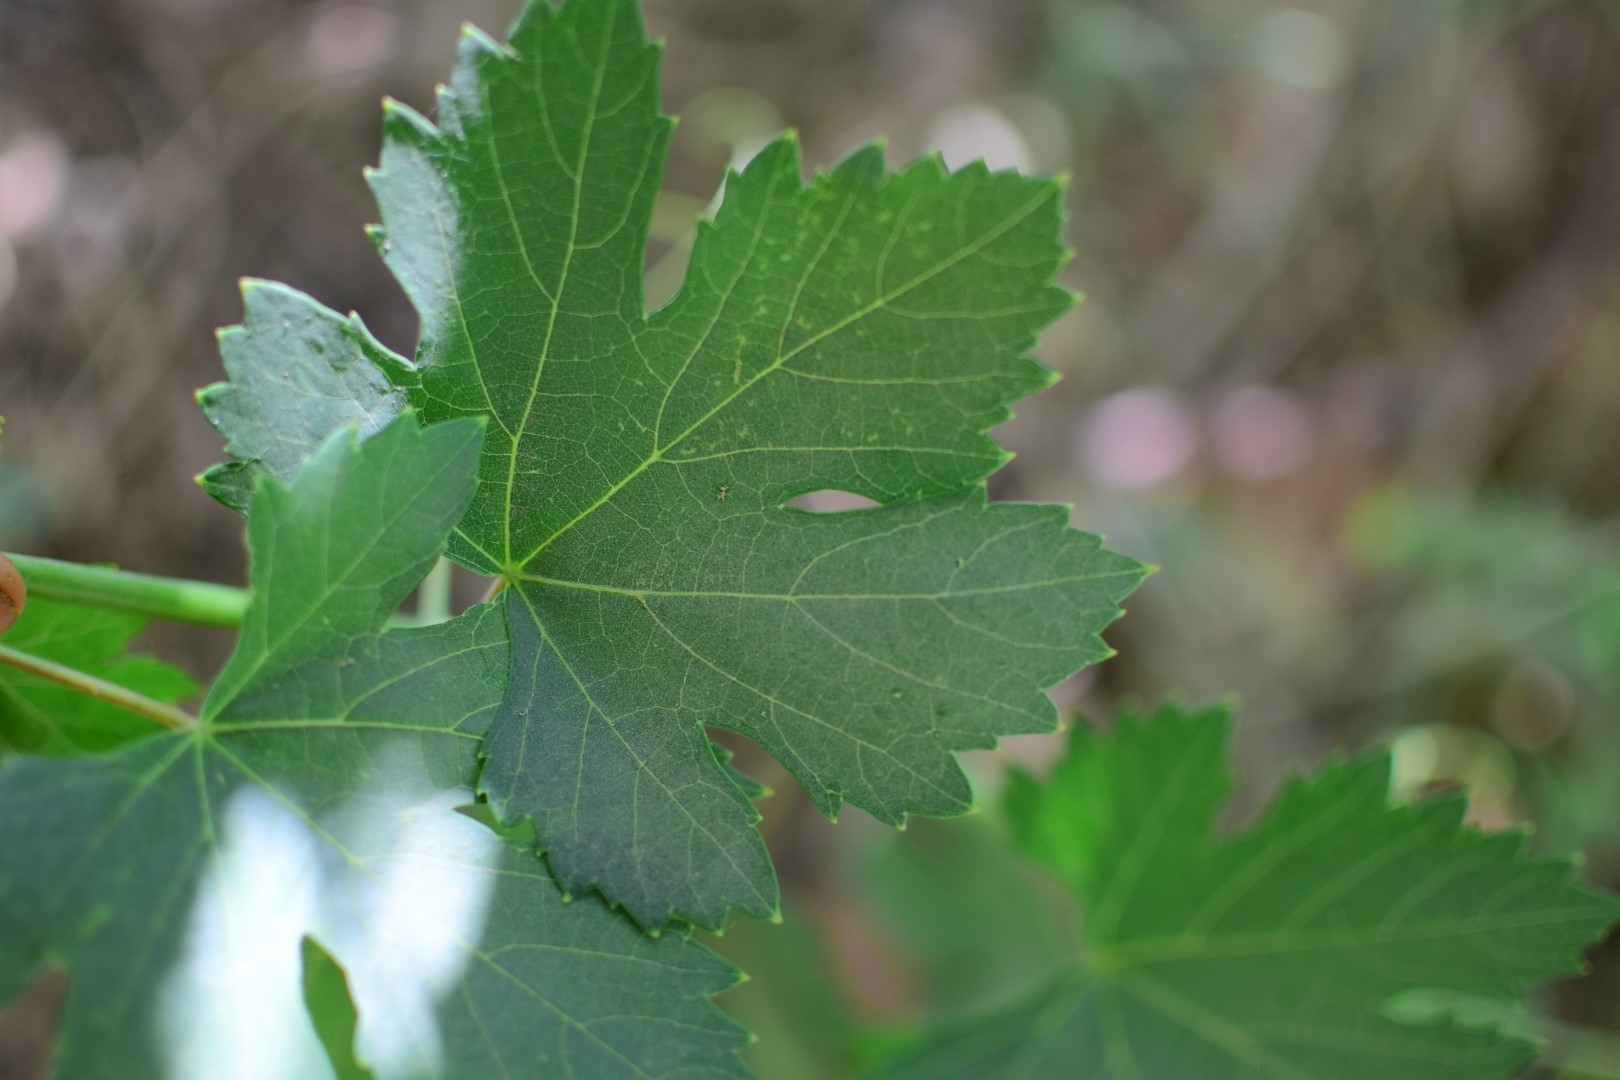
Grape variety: Halawani